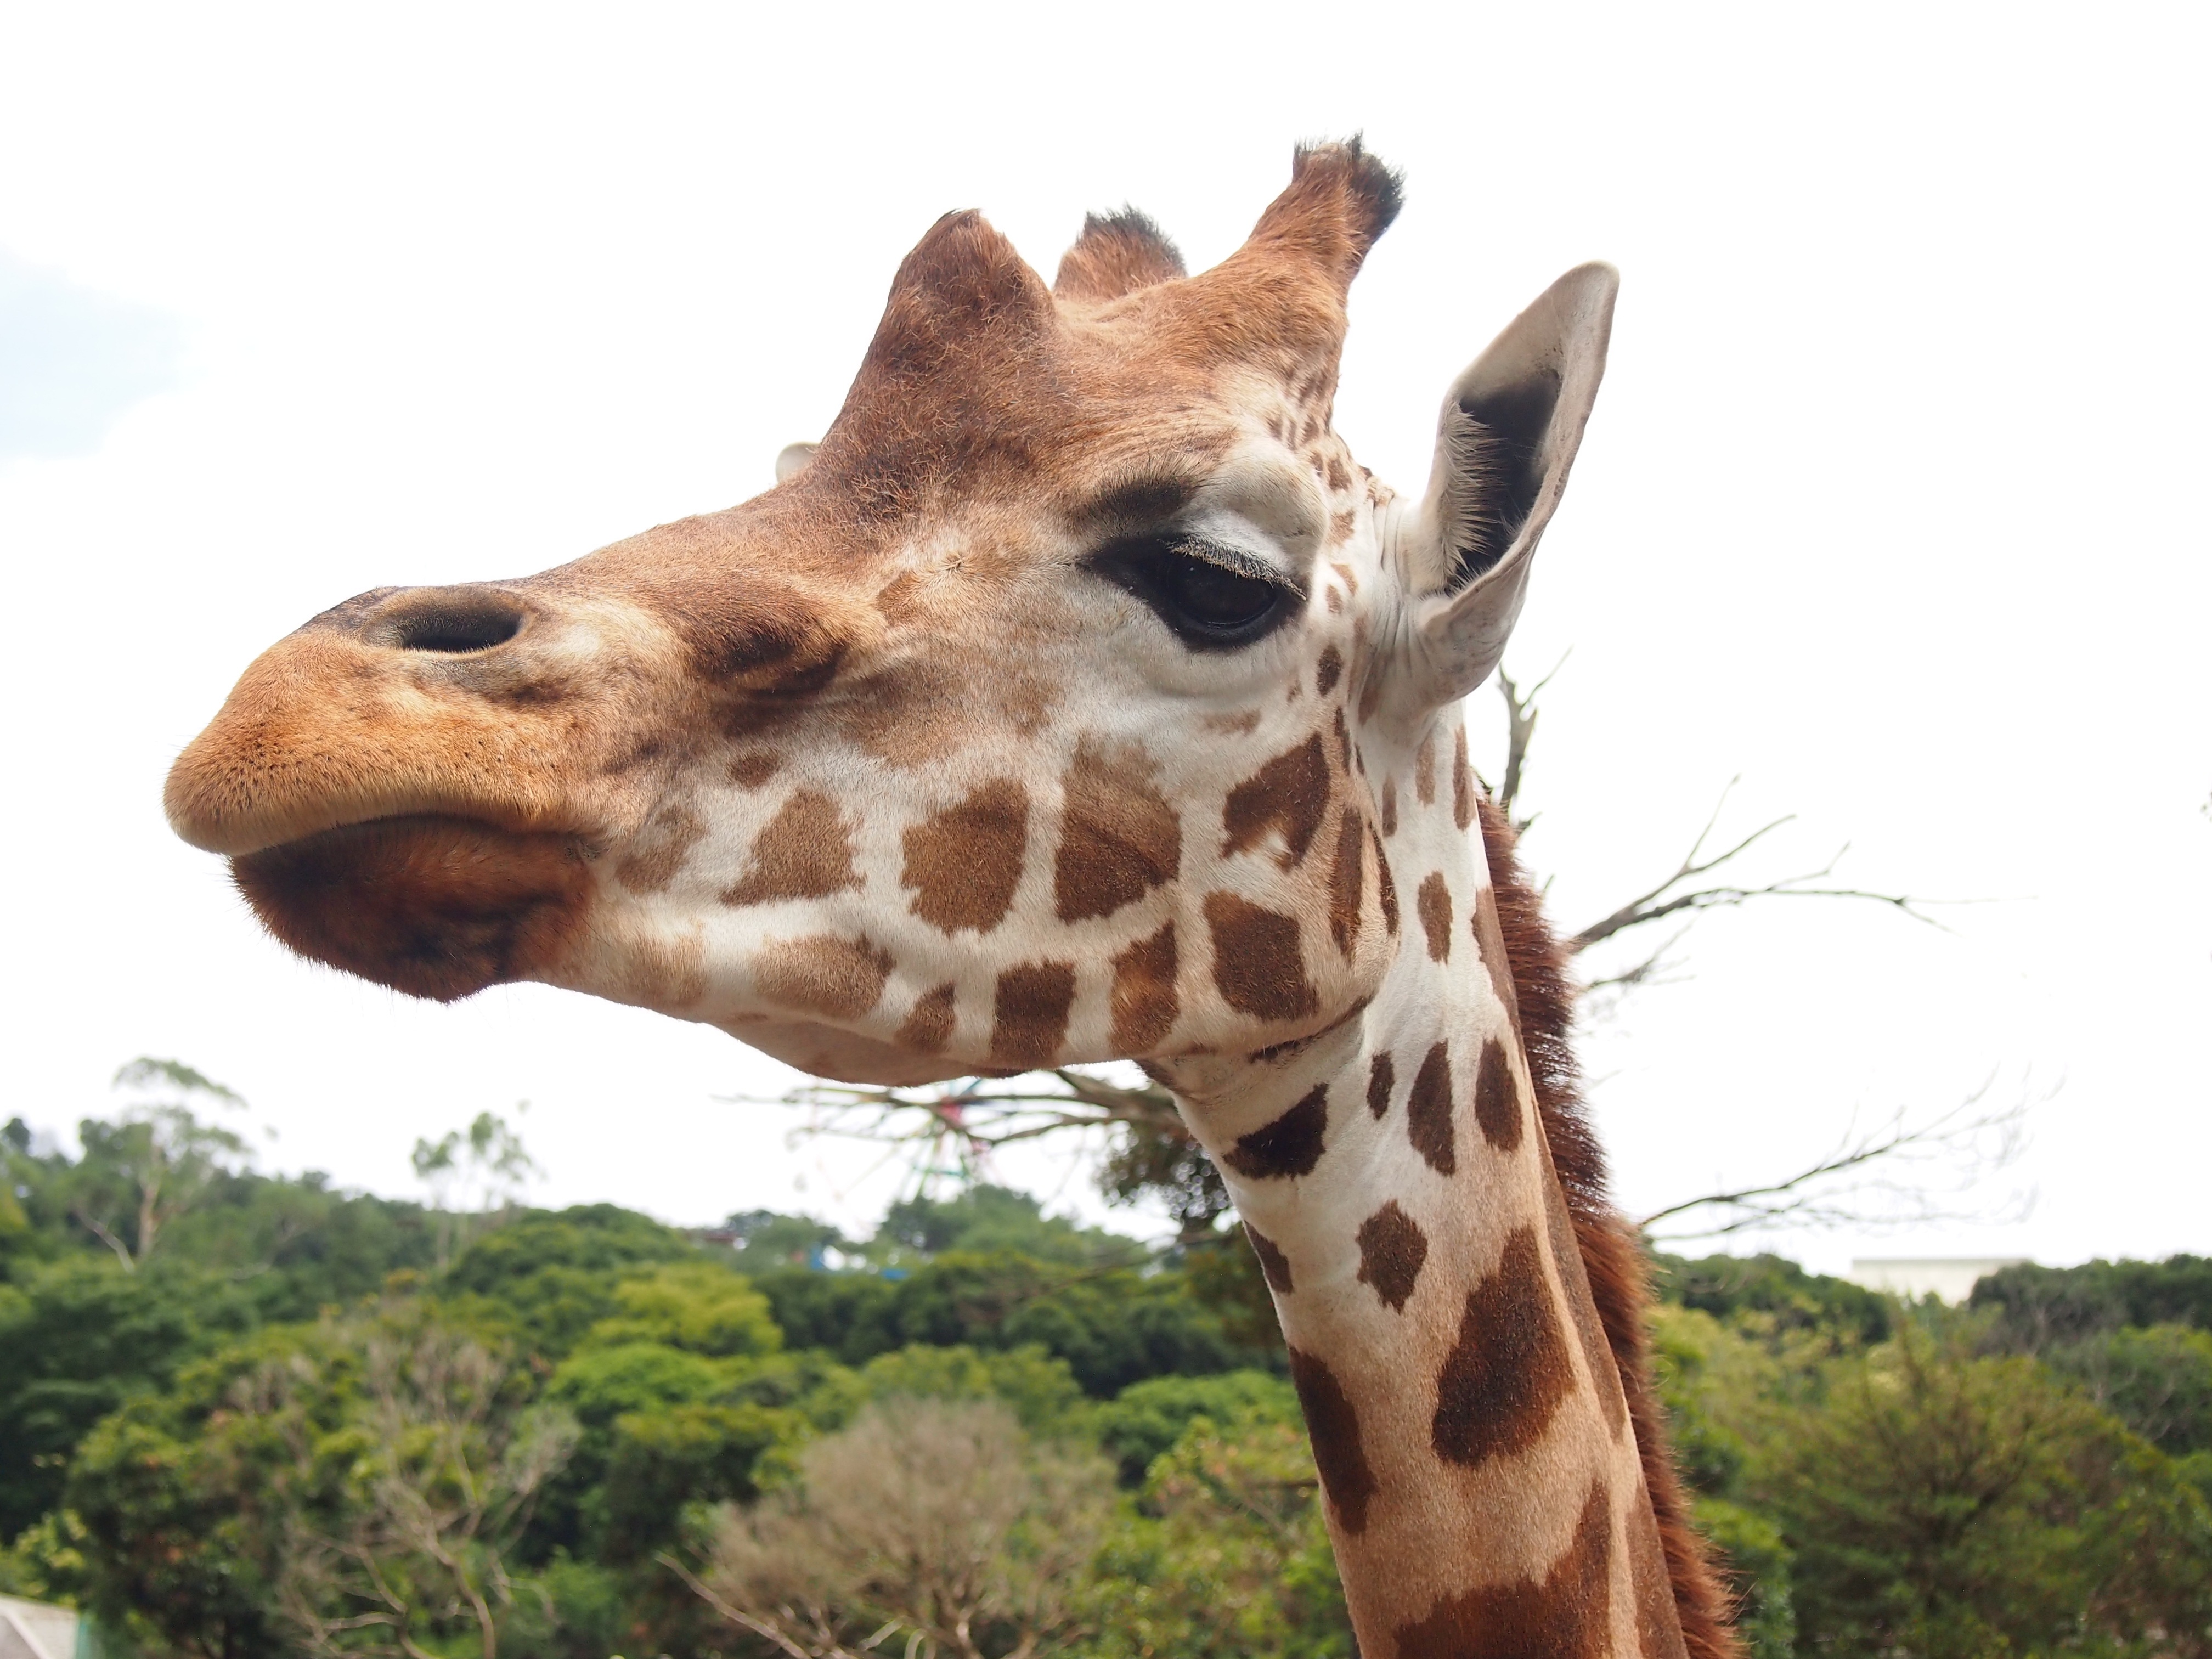
animal, zoo, mammal, fauna, giraffe, vertebrate, giraffidae